Jean-Claude Juncker

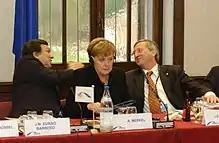
Juncker with Angela Merkel and José Manuel Barroso

Juncker supported the 2011 military intervention in Libya. Juncker added that he wanted NATO to take control of coalition military efforts in Libya as soon as possible.